Mummy

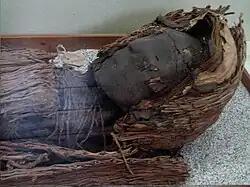
Chinchorro mummies are the oldest artificial mummies on the earth.

In 1972, eight remarkably preserved mummies were discovered at an abandoned Inuit settlement called Qilakitsoq, in Greenland. The "Greenland Mummies" consisted of a six-month-old baby, a four-year-old boy, and six women of various ages, who died around 500 years ago. Their bodies were naturally mummified by the sub-zero temperatures and dry winds in the cave in which they were found.